Poems, Chiefly in the Scottish Dialect

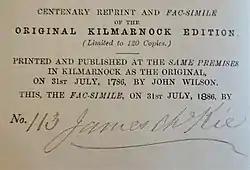
Centenary Facsimile with Jamies McKie's signature in a limited edition of 120 copies.

Only 612 copies of the Poems, Chiefly in the Scottish Dialect were printed by John Wilson in 1786 and the publisher James McKie saw that most collectors of Robert Burns's works would be unable to acquire a copy and to satisfy this demand and satisfy his own interests as an admirer of Burns he produced the first facsimile edition for collectors in 1867 in a print run of 600 copies. Each copy was signed by James McKie, and, unlike most later facsimiles, these were bound in blue-gray paper covered boards with a buff paper spine, mistakenly imitating the binding of the Edinburgh edition rather than the wrappers of the Kilmarnock.